2nd White Cloth Hall

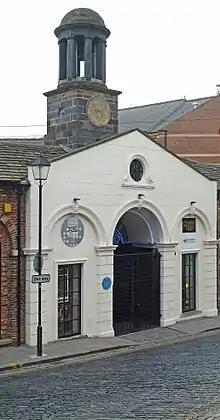
Cupola of the 2nd White Cloth Hall on the roof of its successor building

The 2nd White Cloth hall was a marketplace for the sale of undyed cloth in Holbeck, Leeds, West Yorkshire, England.